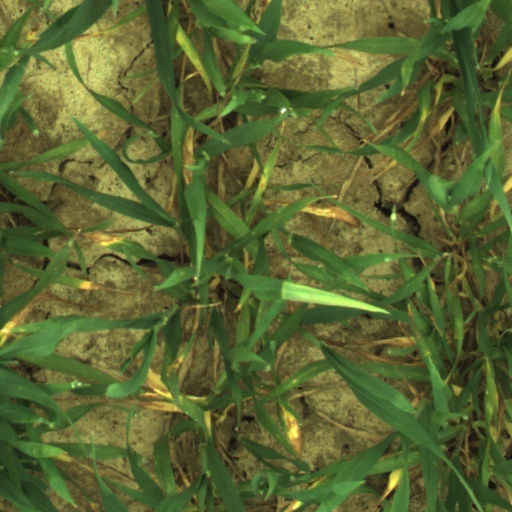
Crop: wheat